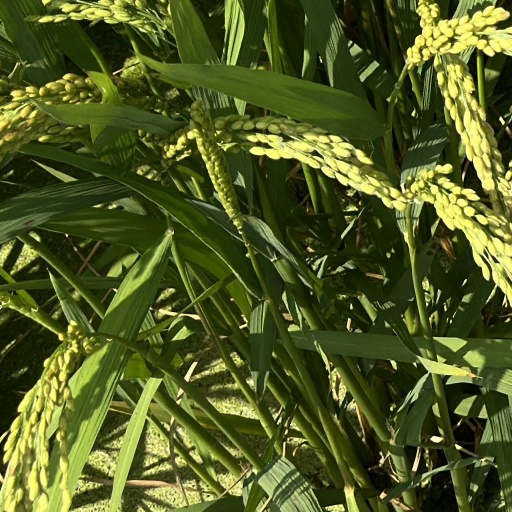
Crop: rice